Eibenstock

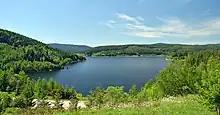
Eibenstock Reservoir

Owing to its elevation of more than 600 m, Eibenstock would not have been one of the first farming villages in the Ore Mountains, but rather a longstanding settlement in the form of a radial forest homestead village, founded at the earliest sometime in the thirteenth century in what later became the Barony of Schwarzenberg. About 1.5 km from the edge of town, not far from where the Steinbächel empties into the Große Bockau, a ringwall was unearthed.